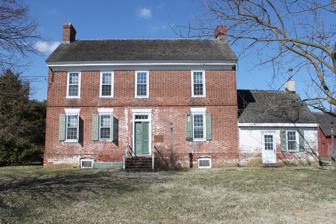
Building: Allee House (Dutch Neck Crossroads, Delaware)
Country: United States of America
Year built: 1753
Historic house in Delaware, United States United States historic place Allee House U.S. National Register of Historic Places Allee House, March 2011 Show map of Delaware Show map of the United States Location Off Delaware Route 9 on Dutch Neck Rd., Dutch Neck Crossroads, Delaware Coordinates 39°17′05″N 75°30′16″W / 39.2847°N 75.5045°W / 39.2847; -75.5045 Area 0.7 acres (0.28 ha) Built 1753 Built by Allee, Abraham Sr. Architectural style Queen Anne NRHP reference No. 71000220 Added to NRHP March 24, 1971 The Allee House is a historic home located on the Bombay Hook National Wildlife Refuge, near Dutch Neck Crossroads , overlooking the fields and marshes of Kent County, Delaware .  It is believed to have been built in about 1753 by Abraham Allee, Sr., son of John Allee, who purchased the land in 1706 and 1711.  The Allees were descended from French Huguenots who moved to New Jersey in 1680, then settled in Delaware. The original spelling of the Allee surname is d'Ailly. Abraham Allee served as a member of the Assembly in 1726, was appointed a Justice of the Peace in 1738, and was Chief Ranger for the county in 1749. The Allee House is one of the best preserved examples of an early brick farmhouse in Delaware. It is in the English Queen Anne style and features fine brickwork laid in Flemish bond with a few glazed header bricks. The interior of the house is distinguished by the handsome wood paneling of the parlor. The cornice in this room has a dentil course that is particularly well formed, and the splendid panels of the chimney breast are joined on either side by two striking recessed, arched china closets. These closets have paneled doors and graduated butterfly shelves against a barrel back with a fluted center post. Over the past 40 years, the house's walls and support beams have become damaged and weakened by water. Tours of the Allee House have been discontinued due to unsafe conditions related to sagging floors and chimney damage. It was listed on the National Register of Historic Places in 1971, and is administered as part of Bombay Hook National Wildlife Refuge . References